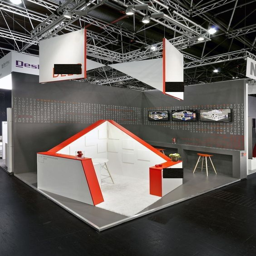
not sure i know what product or service is being offered here .